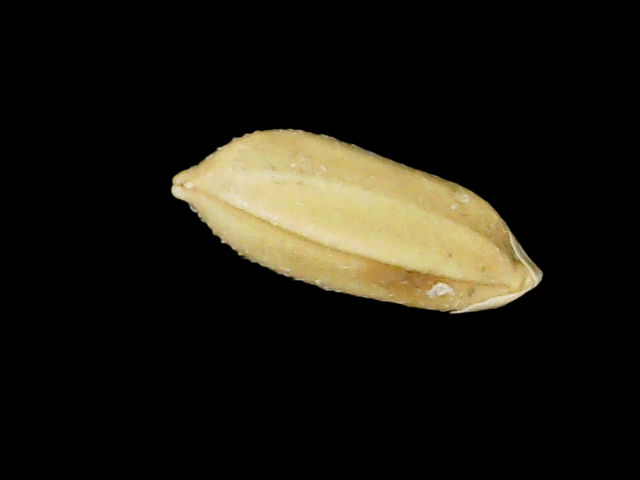
Rice variety: Binadhan10